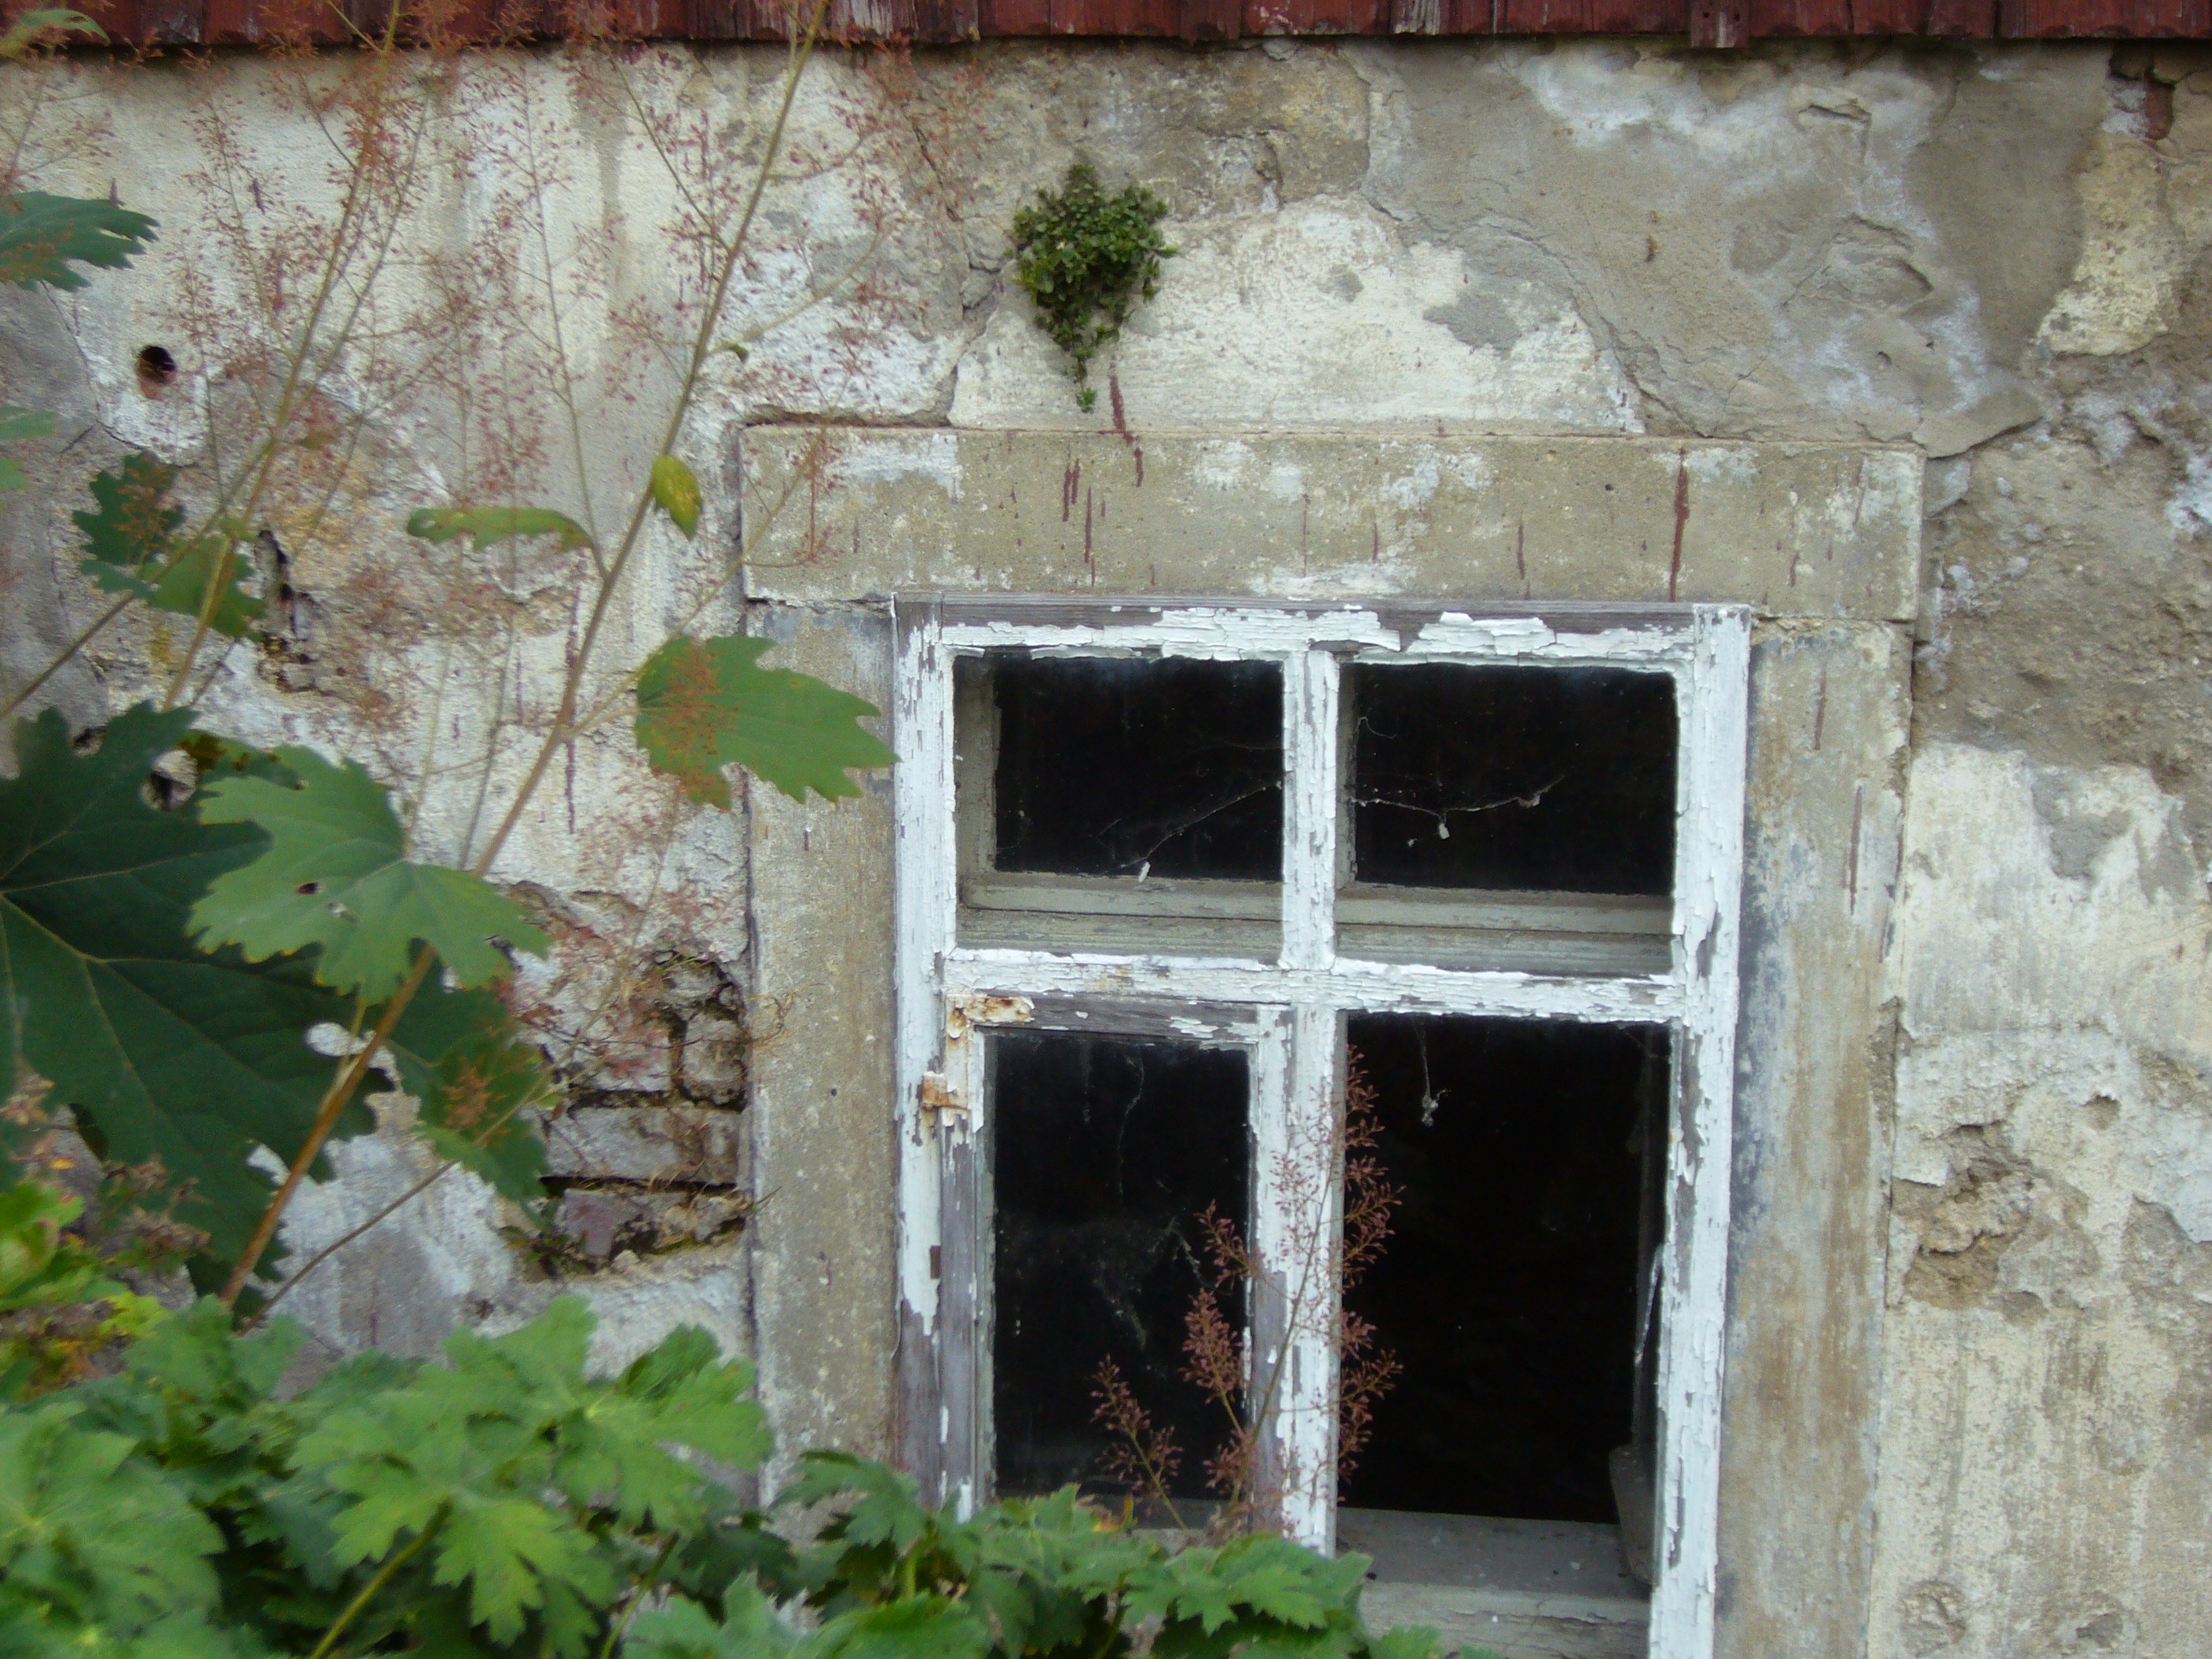
plant, house, window, old, wall, cottage, door, old house, plaster, new green